2003 in Iraq

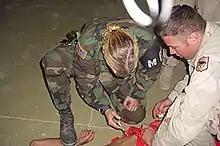
US Military Police officer restraining and sedating prisoner, while a soldier holds him down. Abu Gharib prison.

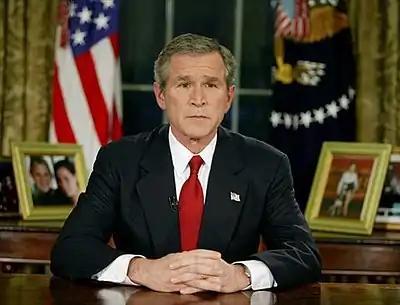
US President George W. Bush <a href="https%3A//georgewbush-whitehouse.archives.gov/news/releases/2003/03/20030319-17.html">addresses the nation

As part of the CPA plan of "De-Ba'athification" Americans briefly paid many Iraqi soldiers who Saddam failed to compensate with wages around the time of the U.S. lead invasion. On October 5, 2003, those payments abruptly came to an end when cash ran out ahead of the announced timetable for such payouts. Many soldiers of the Iraq Army still had yet to receive their wages either from the Iraqi government or the Coalition. Now jobless and without an income a crowd of appx 20,000 people, largely former soldiers and Ba'ath party members gathered at the pay sites location on Damascus Street in Baghdad and began a demonstration that quickly developed into a full-scale riot. A notable uptick in "insurgency" attacks against coalition forces followed soon thereafter.